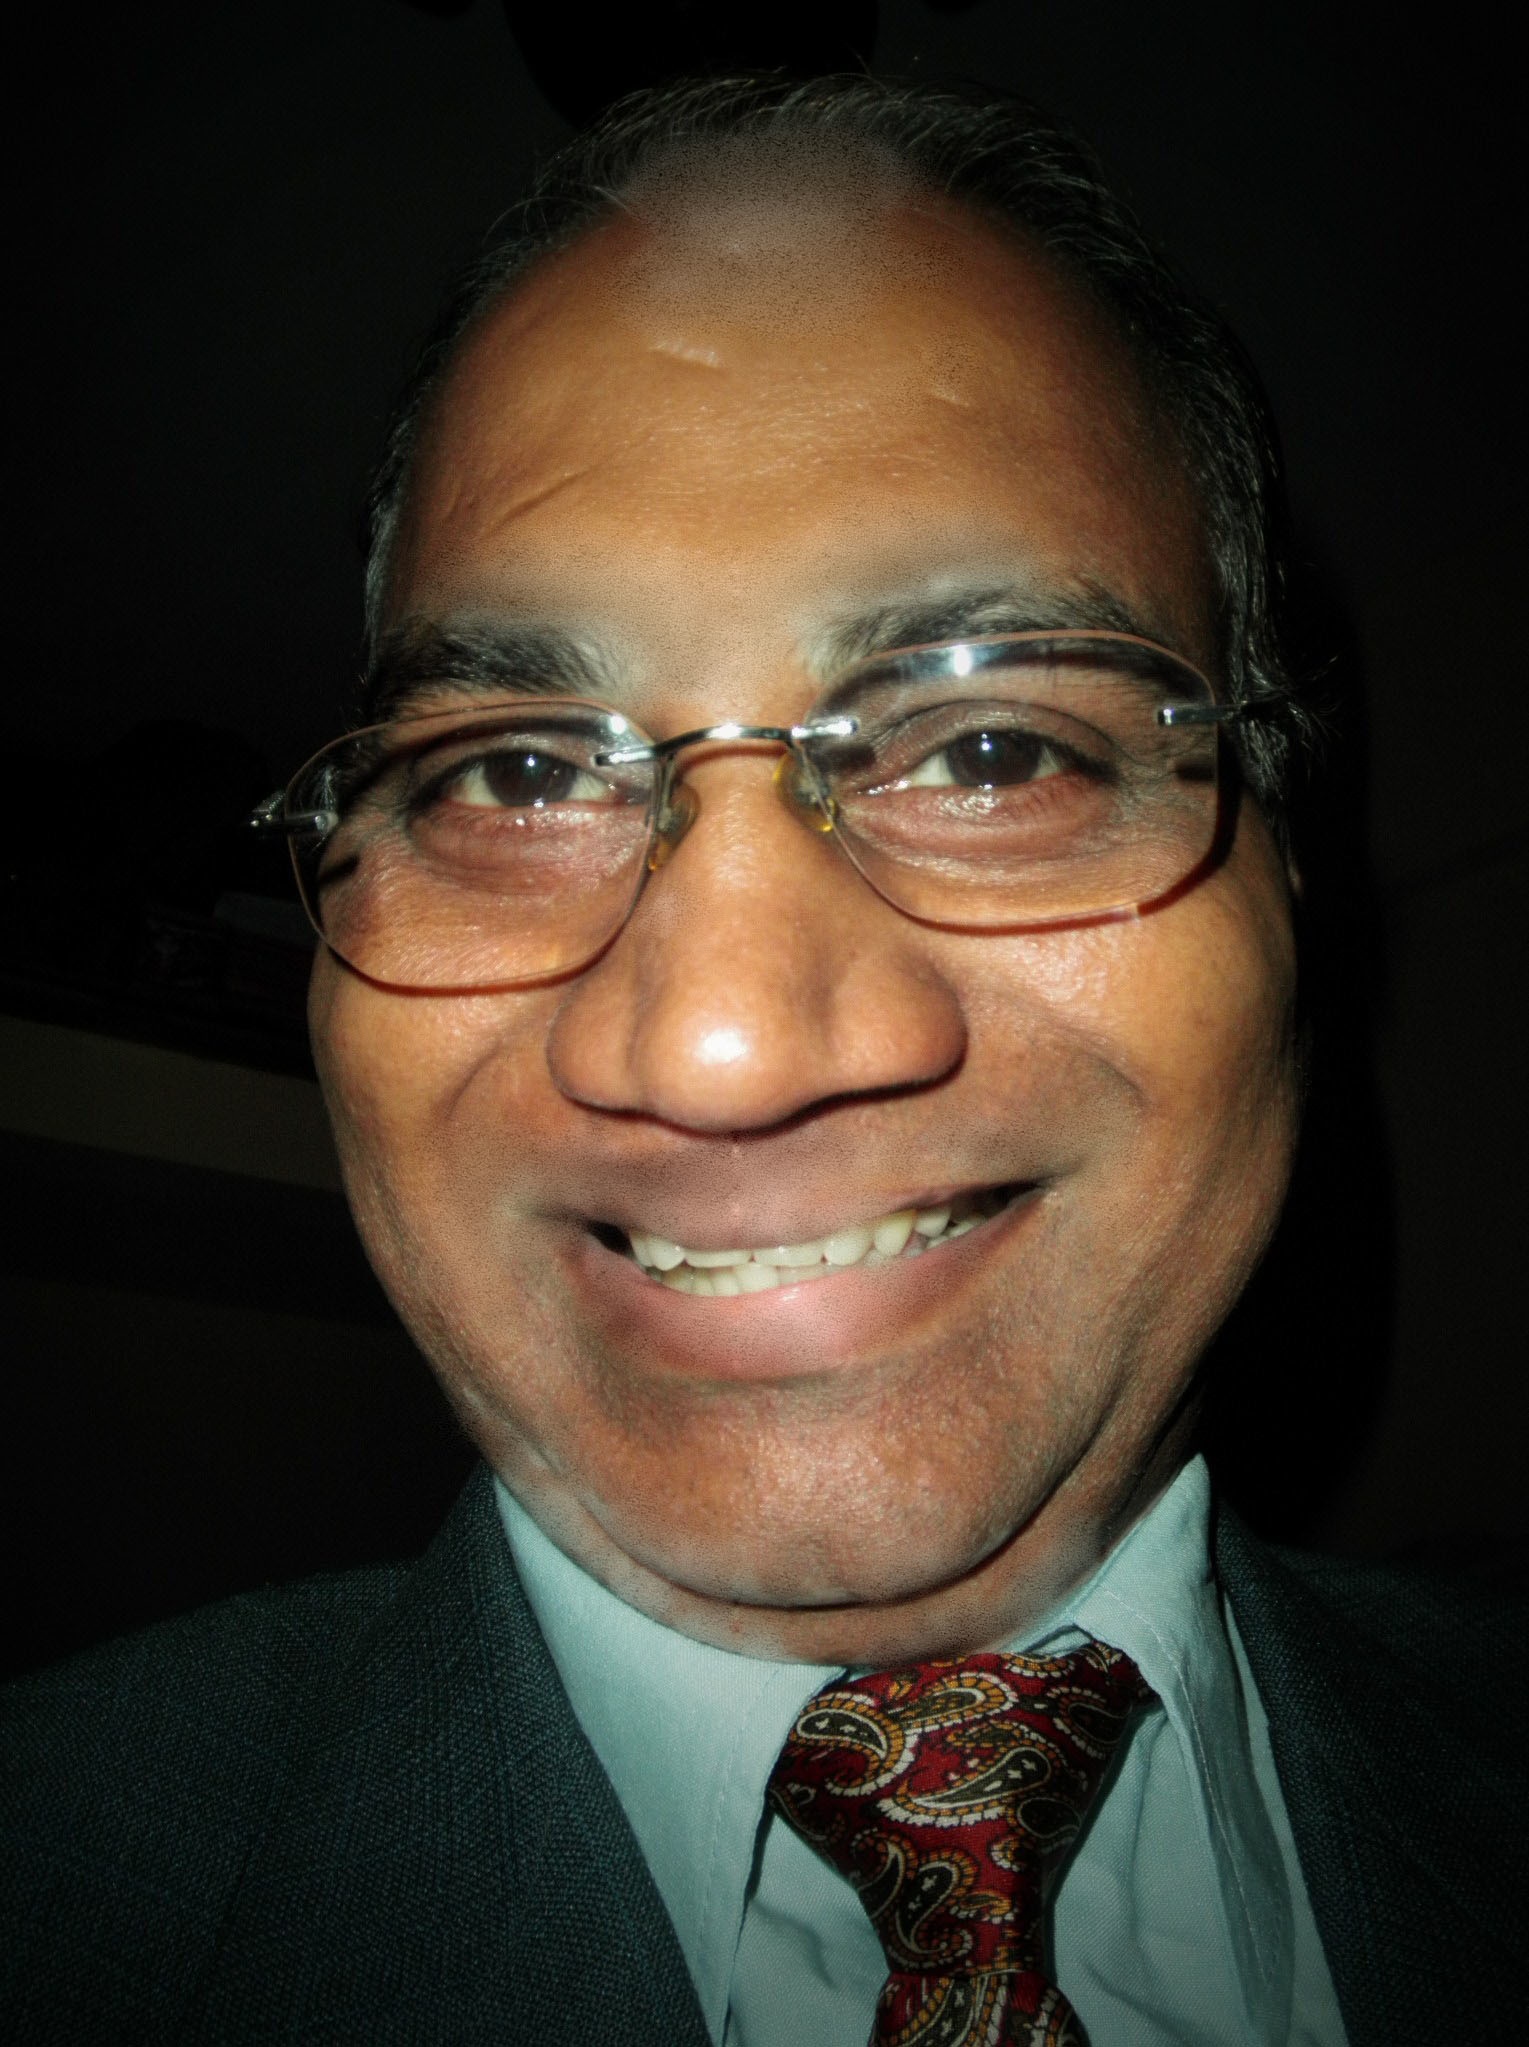
man, person, portrait, smile, face, nose, eye, glasses, head, vision care